Guangyang Cheng station

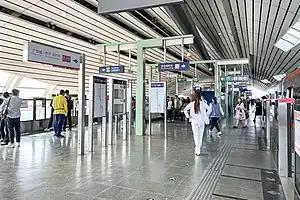
Platform

Guangyang Cheng station is a station on Fangshan Line of the Beijing Subway.